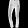
Label: Trouser